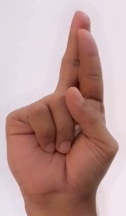
ASL sign: R